Doosan Encyclopedia

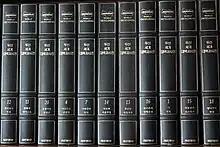

Doosan Encyclopedia is a Korean-language encyclopedia published by Doosan Donga. The encyclopedia is based on the "Dong-A Color Encyclopedia", which comprises 30 volumes and began to be published in 1982 by Dong-A Publishing. Dong-A Publishing was merged into Doosan Donga, a subsidiary of Doosan Group, in February 1985. The "Doosan Encyclopedia" is a major encyclopedia in South Korea.